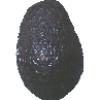
Label: avocado